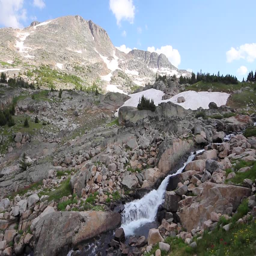
mountain landscape with waterfalls and an alpine lake